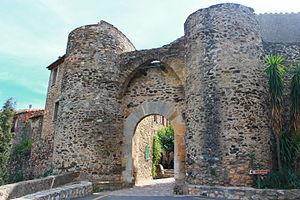
Castelnou (66), un des plus beaux village de France29